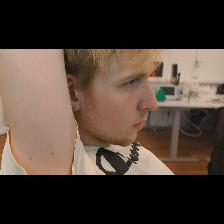
Label: Human